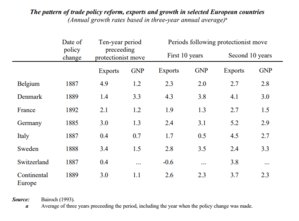
Le droit de douane ou tarif douanier est un impôt prélevé sur une marchandise à importer dès qu’elle franchit la frontière de l’autre pays. Il constitue l'un des principaux instruments du protectionnisme : en rendant plus chers les produits étrangers importés, cette pratique cherche à en décourager la consommation et à favoriser les industries locales. Il est utilisé pour favoriser l'industrialisation par substitution aux importations.